Isaac S. Struble

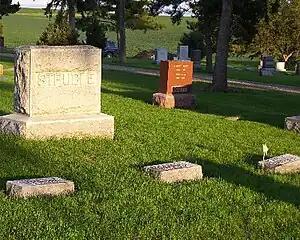
Three Struble headstones from left, daughter, Myrtle; wife, Adelaide; and Isaac.

Isaac Sterling Struble (November 3, 1843 – February 17, 1913) was an American politician who was a four-term Republican Representative of Iowa's 11th congressional district. Serving from 1883 to 1891, the Plymouth County resident was a noted congressional opponent of plural marriage in the Utah Territory.